Herbert Samuel Holt

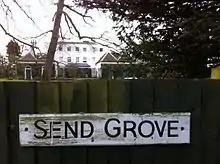
Send Grove, Holt's home in Surrey

In 1890, Holt married Jessie, the eldest daughter of Andrew Paton (1833-1892) of Sherbrooke, Quebec. The Holts kept three houses: one at 297 Stanley Street in Montreal's Golden Square Mile; another called Ballycrystal House, near Nassau in the Bahamas; and a third called Send Grove, near Woking in England. He also built a summer residence at 42 Summit Crescent in Westmount at the beginning of the 20th century. The Holts were the parents of three sons: